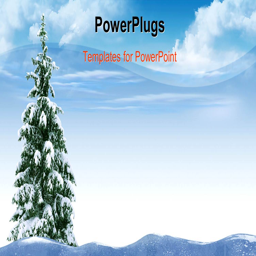
powerpoint template displaying a christmas tree in the middle thick of snow